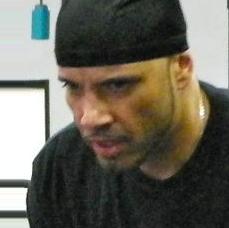
Age: 45